Reciprocal lattice

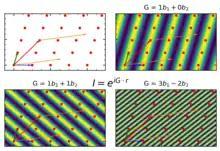
Illustration of a real-space lattice, with plane waves whose wave-vectors are from the reciprocal lattice are overlaid. A real space 2D lattice (red dots) with primitive vectors formula_65 and formula_66 are shown by blue and green arrows respectively. Plane waves of the form formula_67 are plotted. From this we see that when formula_68 is any integer combination of reciprocal lattice vector basis formula_69 and formula_70 (i.e. any reciprocal lattice vector), the resulting plane waves have the same periodicity of the lattice – that is that any translation from point formula_71 (shown orange) to a point formula_72 (formula_73 shown red), the value of the plane wave is the same. These plane waves can be added together and the above relation will still apply.

Assuming a three-dimensional Bravais lattice and labelling each lattice vector (a vector indicating a lattice point) by the subscript formula_74 as 3-tuple of integers,